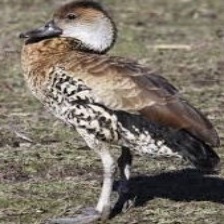
Species: SPOTTED WHISTLING DUCK
Scientific name: DENDROCYGNA GUTTATA
ImageNet parent category: drake